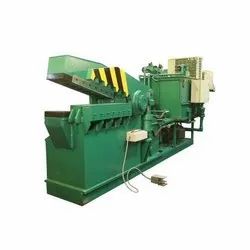
Label: Alligator_Shearing_Machine